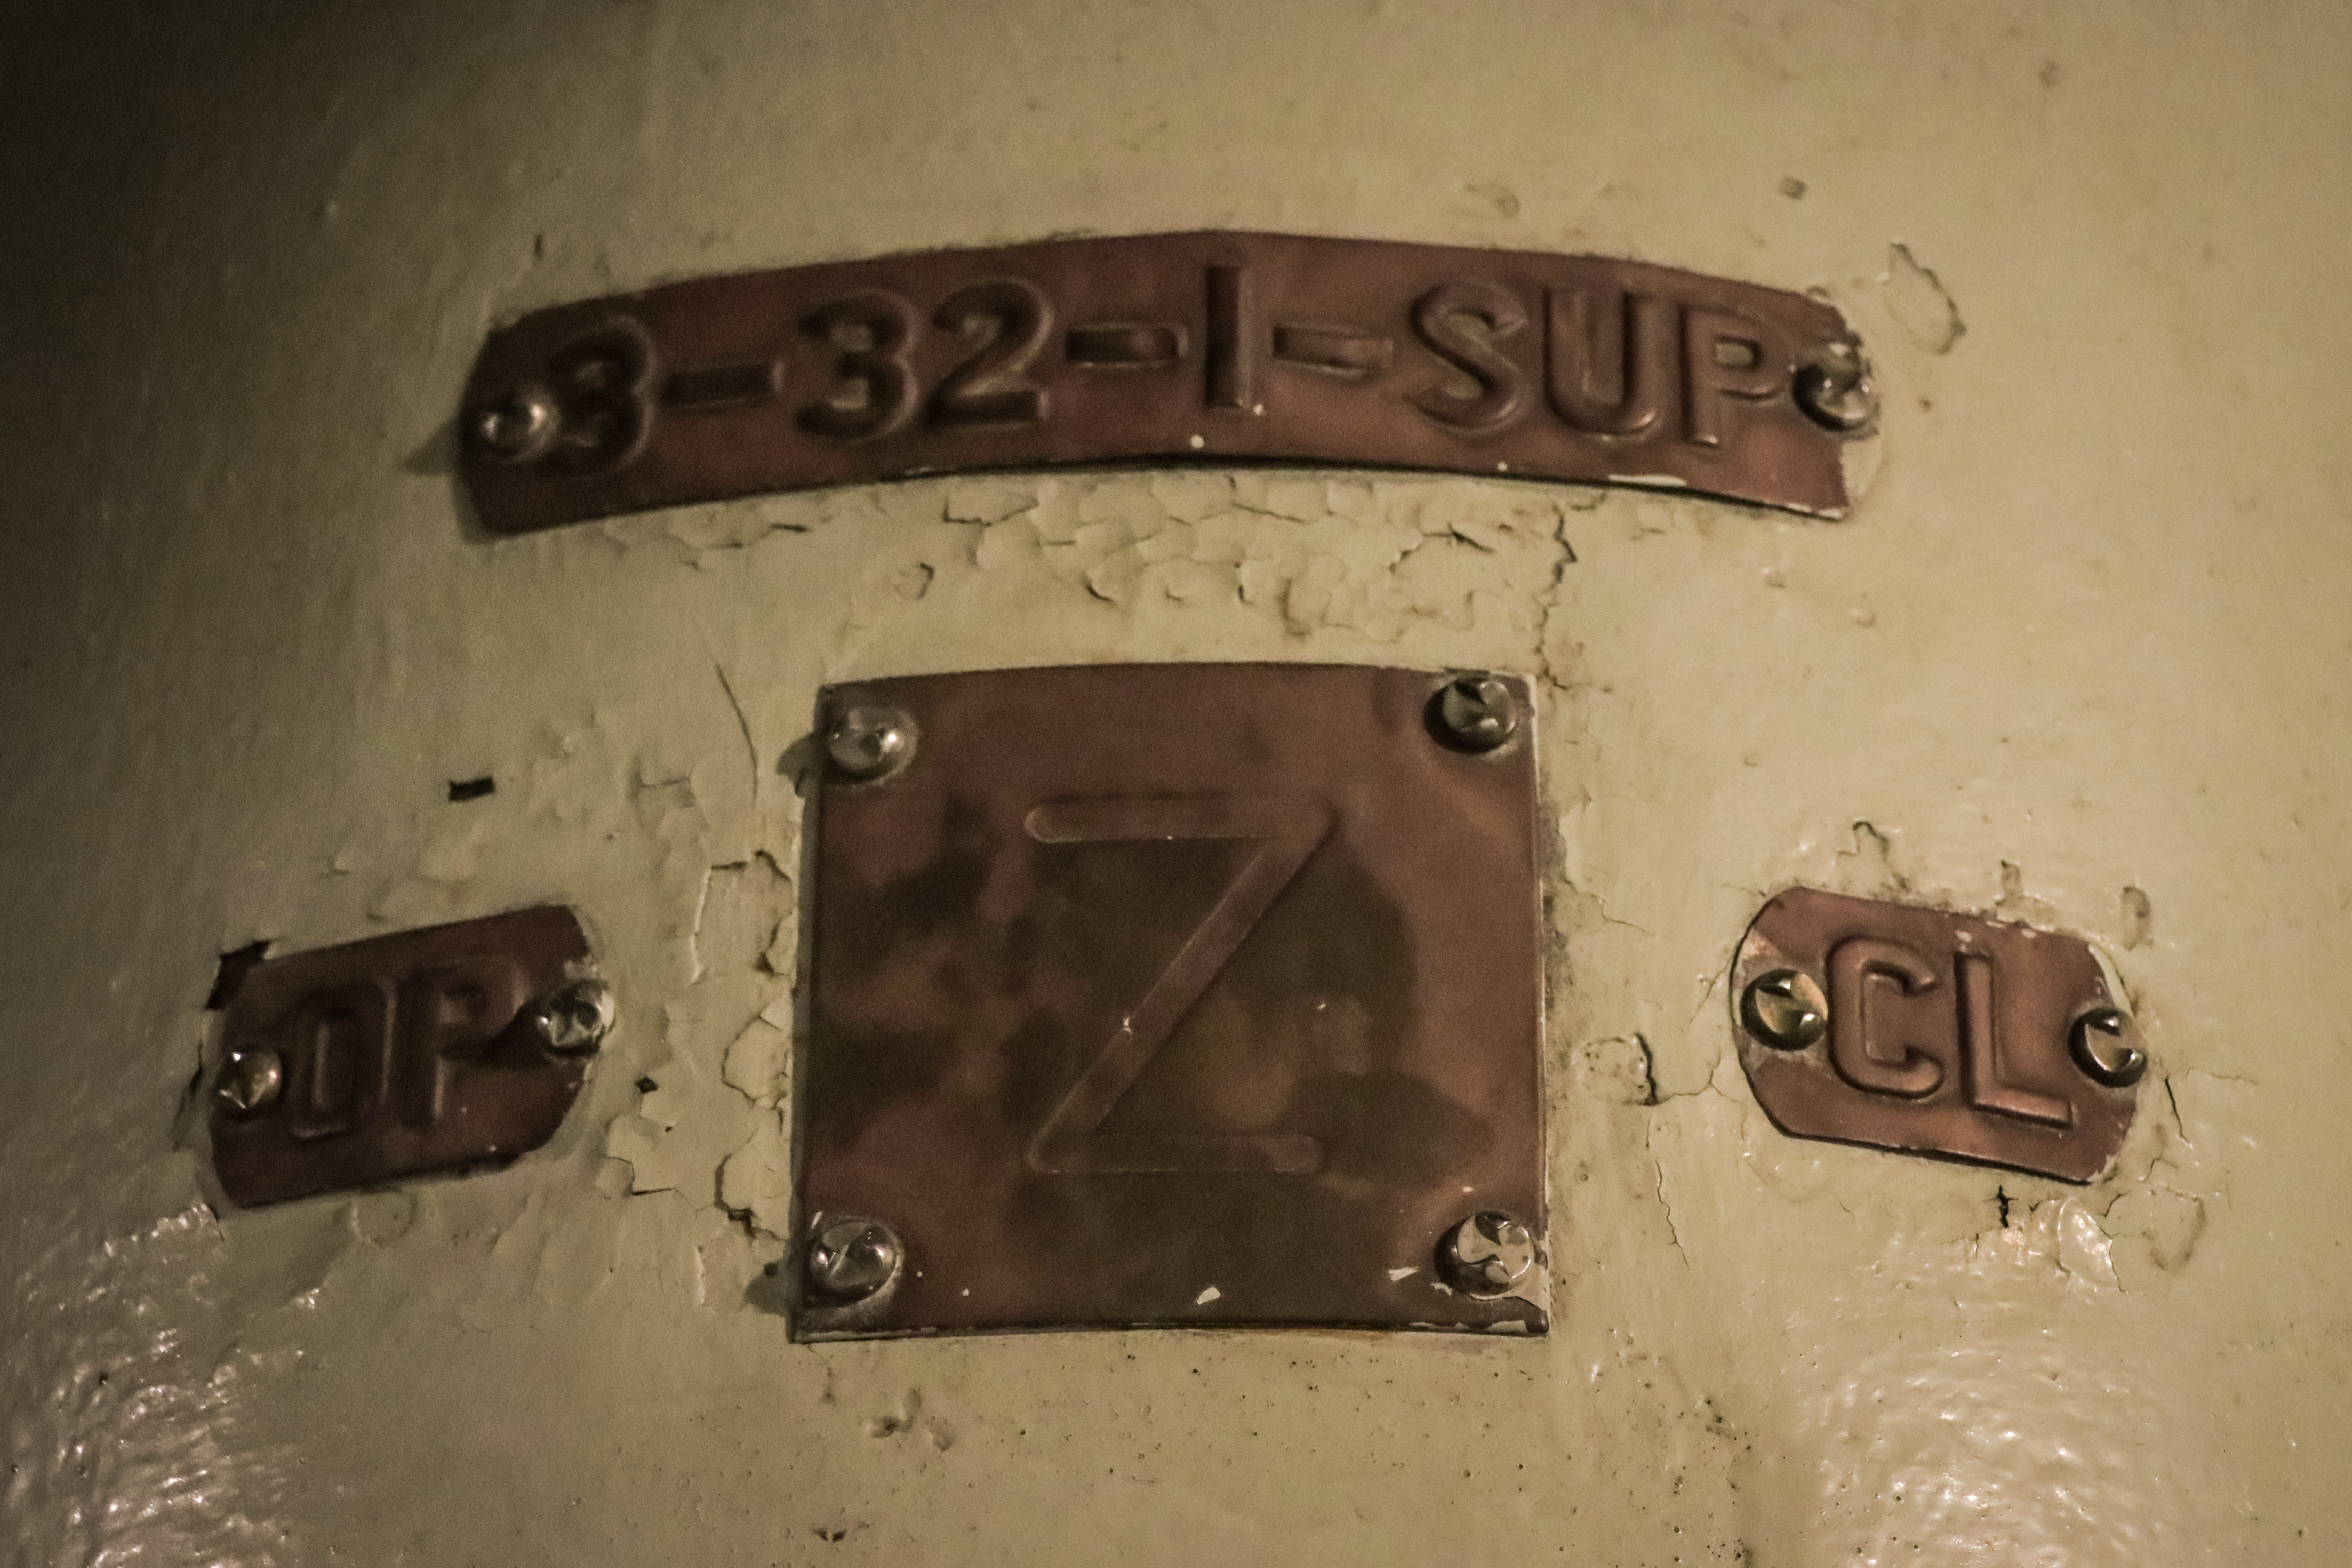
boat, ship, battleship, houston, texas, rope, brown, motor vehicle, font, fixture, gas, Tints and shades, wood, metal, number, circle, symbol, signage, rectangle, auto part